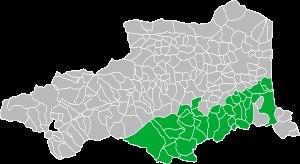
Le Bonabosc est un cours d'eau des Pyrénées-Orientales, dans la région Languedoc-Roussillon, et un affluent gauche du fleuve côtier le Tech.
L'Ample est une rivière française du département Pyrénées-Orientales de la région Occitanie et un affluent du fleuve le Tech.
Le Tanyari est une rivière française du département Pyrénées-Orientales de la région Occitanie et un affluent droit du Tech.